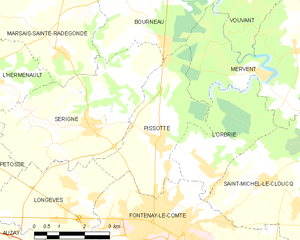
Carte des communes françaises Pissotte